Boutique La Vie en Rose

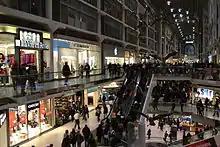
La Vie en Rose in Toronto Eaton Centre, with Geox, BCBGMAXAZRIA, Apple Store, Collacutt, Motherhood Maternity, Costa Blanca, and other stores. Sears can be seen far out.

La Vie en Rose was founded in 1984 by a Toronto businessman Harry Kaner in collaboration with his wife Rosmary Kaner. The first store opened in the summer of 1985 at Toronto's Sherway Gardens shopping mall, with intention of becoming the first of a chain which would include upwards of eight stores. Aimed at the increasing working women market, the company sought to offer a "personal service robe in each changing room and a well trained staff." However, the first three years of operation did not happen as intended and the company filed for bankruptcy protection before Kaner sold it to the Algo Group in 1987.